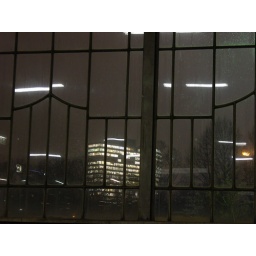
an office building in the evening